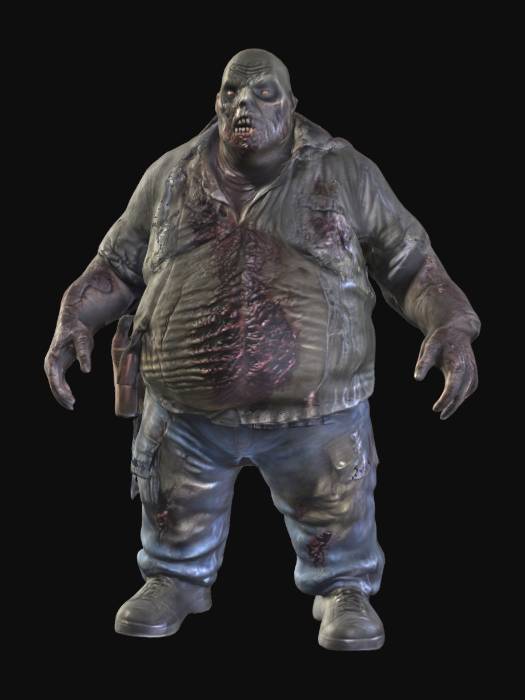
미적 점수 (1~10점): 8